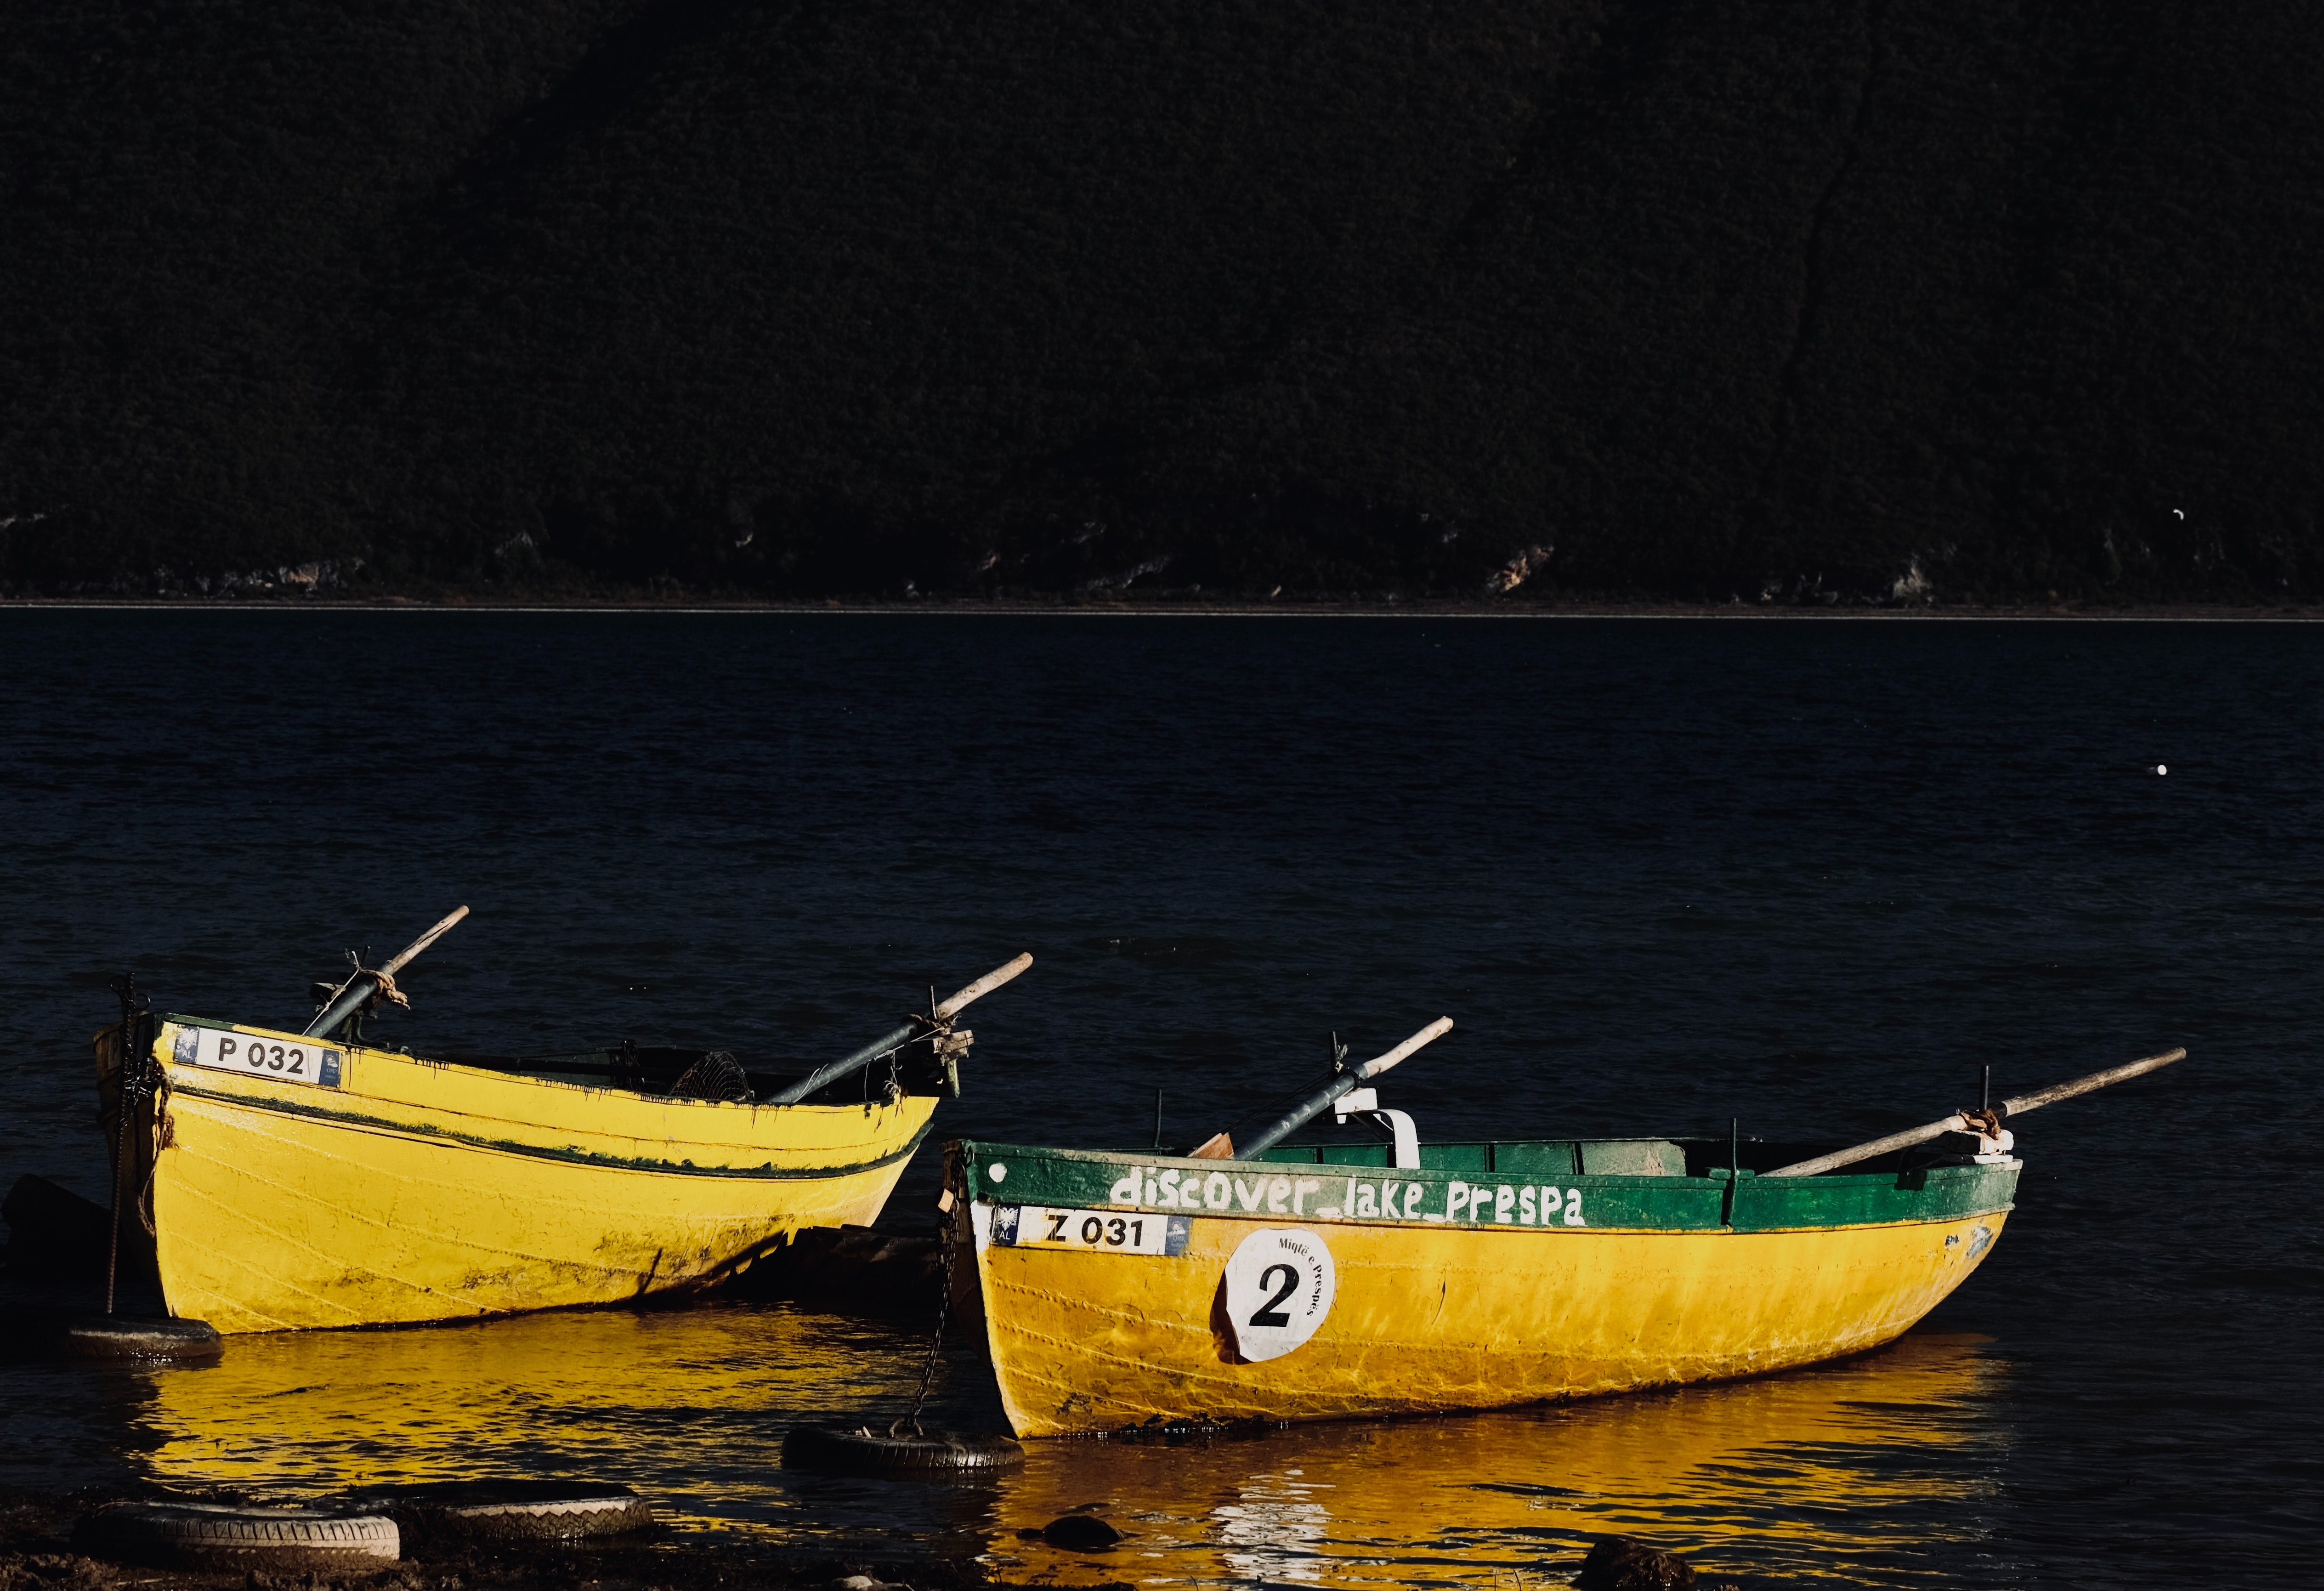
boat, water, boats and boating equipment and supplies, vehicle, watercraft, body of water, lake, wood, sky, water transportation, ship, landscape, skiff, canoe, darkness, horizon, watercraft rowing, wind wave, boating, reflection, ocean, night, evening, still life photography, liquid, recreation, windshield, art, sea